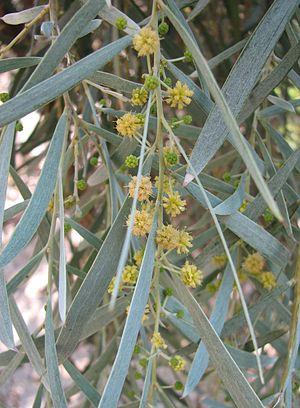
L'Acacia pendula est un arbre du genre Acacia et de la famille des Fabacées originaire d'Australie. On le trouve dans l'outback du Queensland, de la Nouvelle-Galles du Sud et du Victoria. C'est un arbre d'une dizaine de mètres de haut avec des branches tombantes et des feuilles étroites, longues de 10 centimètres.